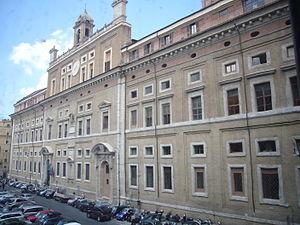
Paolo Francesco Lorenzani ou Laurenzain en français est un compositeur italien de la période baroque. Il réside en France pendant 17 ans où il participe à la promotion du style de musique italien. Avec Jean-Baptiste Lully, il est l'un des musiciens italiens les plus importants sous le règne de Louis XIV. Toutefois, faute de fonction officielle royale, sauf au début de son séjour, il quitte la France afin de reprendre du service à Rome.
Le Collège romain est une institution d’enseignement fondée en 1551 à Rome par Ignace de Loyola, une dizaine d’années après la fondation de la Compagnie de Jésus. Ouverte comme école de grammaire, l’institution se développa rapidement et devint dès la fin du XVIᵉ siècle une institution académique d’enseignement supérieur couvrant tous les champs du savoir scientifique et scolastique, et servant de scolasticat jésuite tout en étant université ecclésiastique.